Fifth Battle of the Isonzo

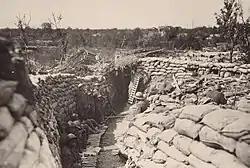
Italian trenches at the beginning of the Fifth Battle of the Isonzo

The Fifth Battle of the Isonzo was fought from March 9–15, 1916 between the armies of the Kingdom of Italy and those of Austria-Hungary. The Italians had decided to launch another offensive on the Soča River.